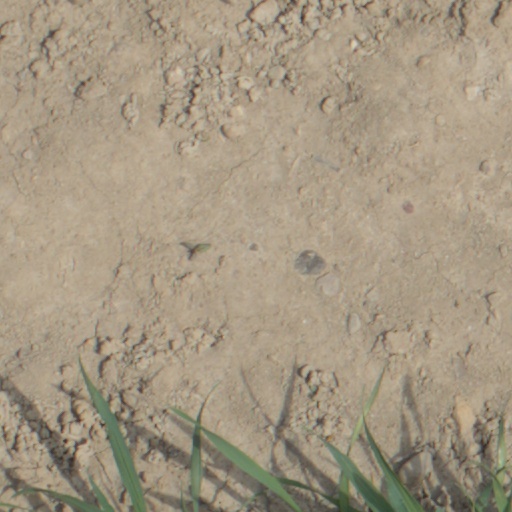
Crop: wheat